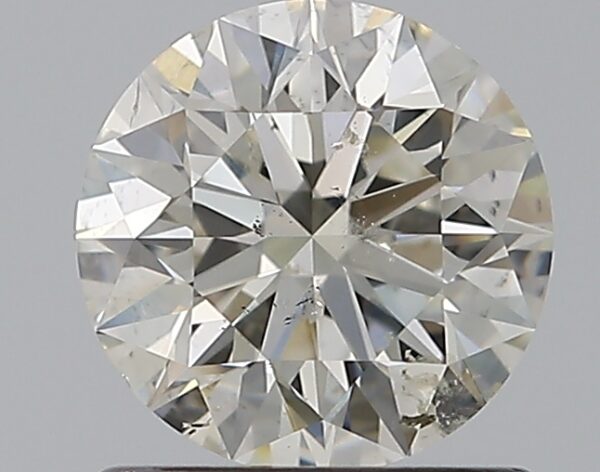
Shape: round
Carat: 0.9
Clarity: SI2
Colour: K
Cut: EX
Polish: EX
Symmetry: EX
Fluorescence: F
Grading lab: GIA
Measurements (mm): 6.15 x 6.19 x 3.87